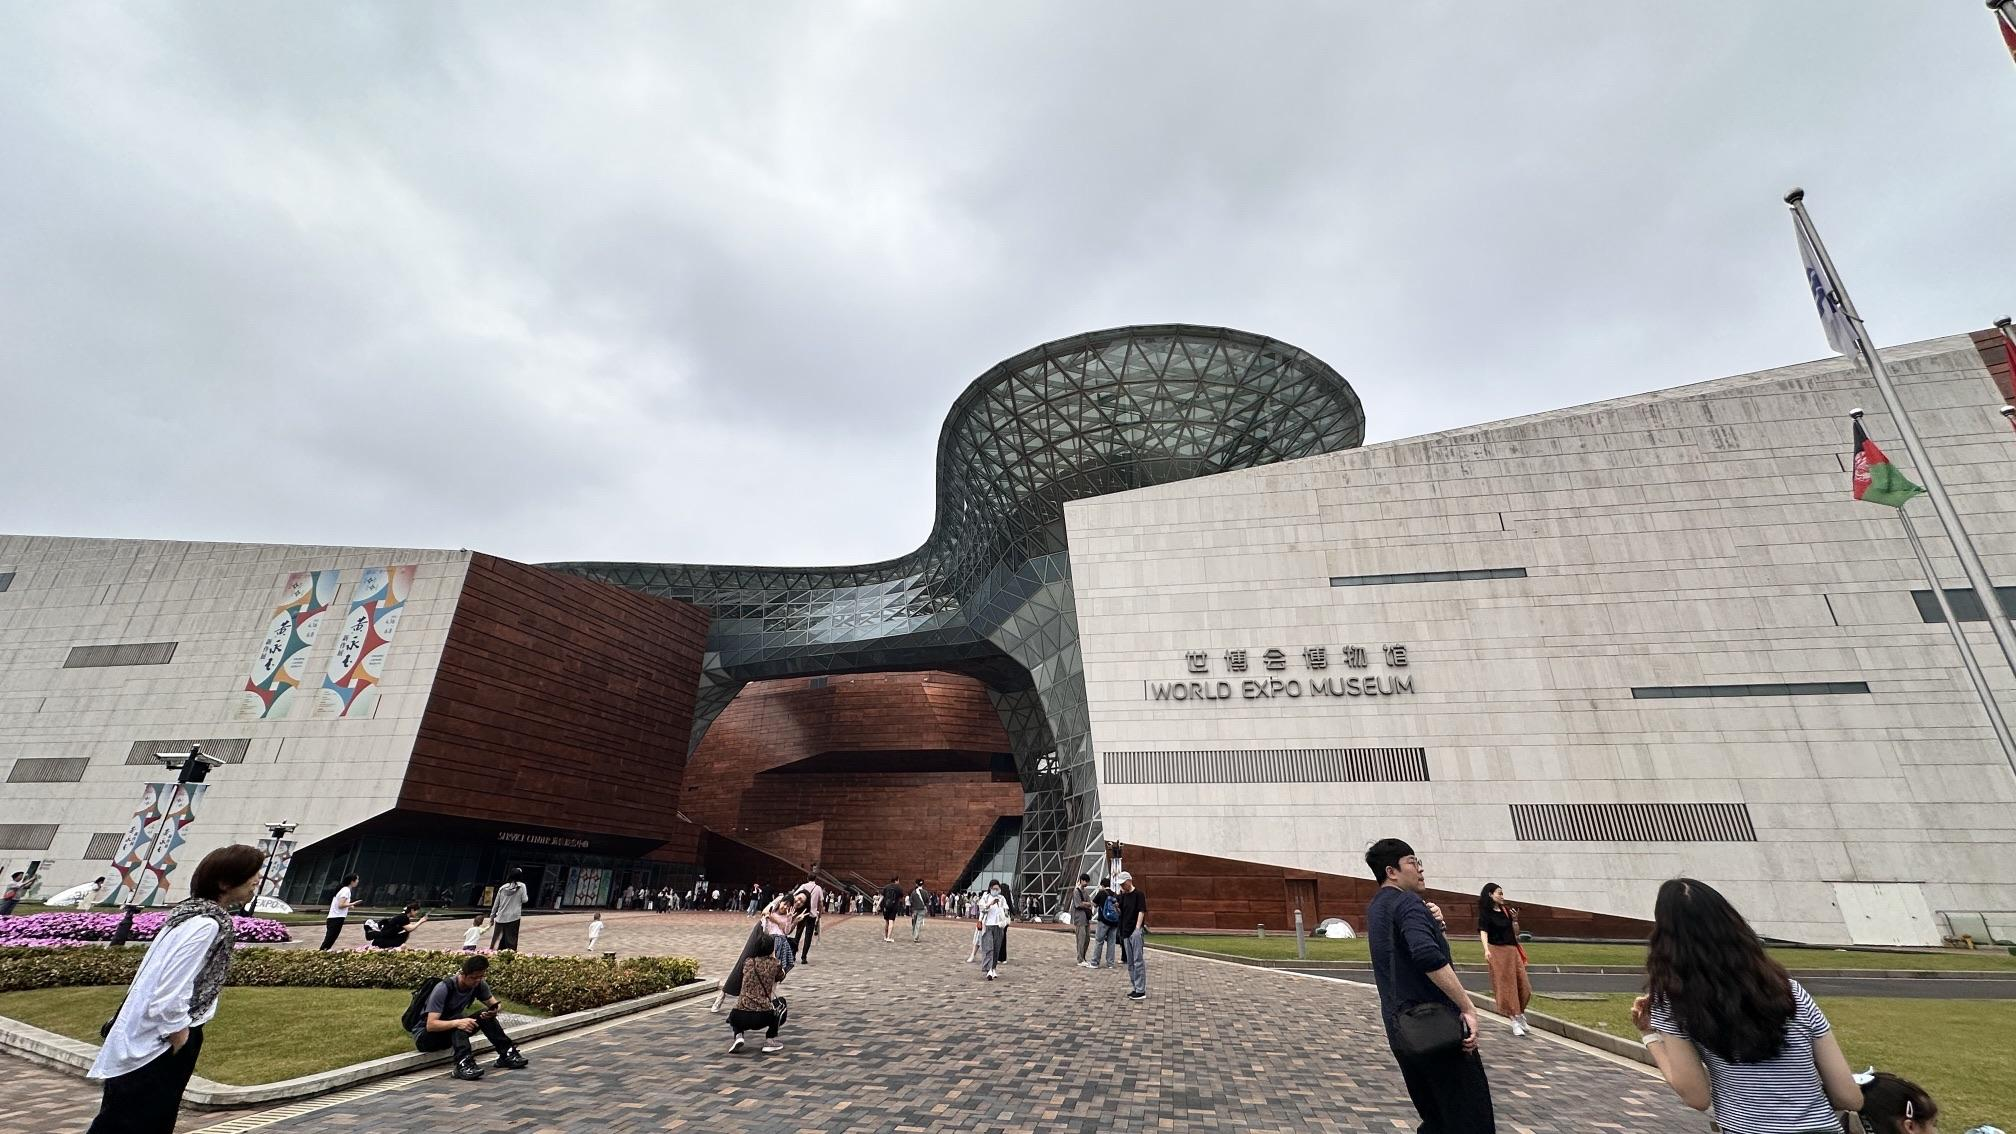
地标名称：上海世博会博物馆
所在城市：上海市·黄浦区